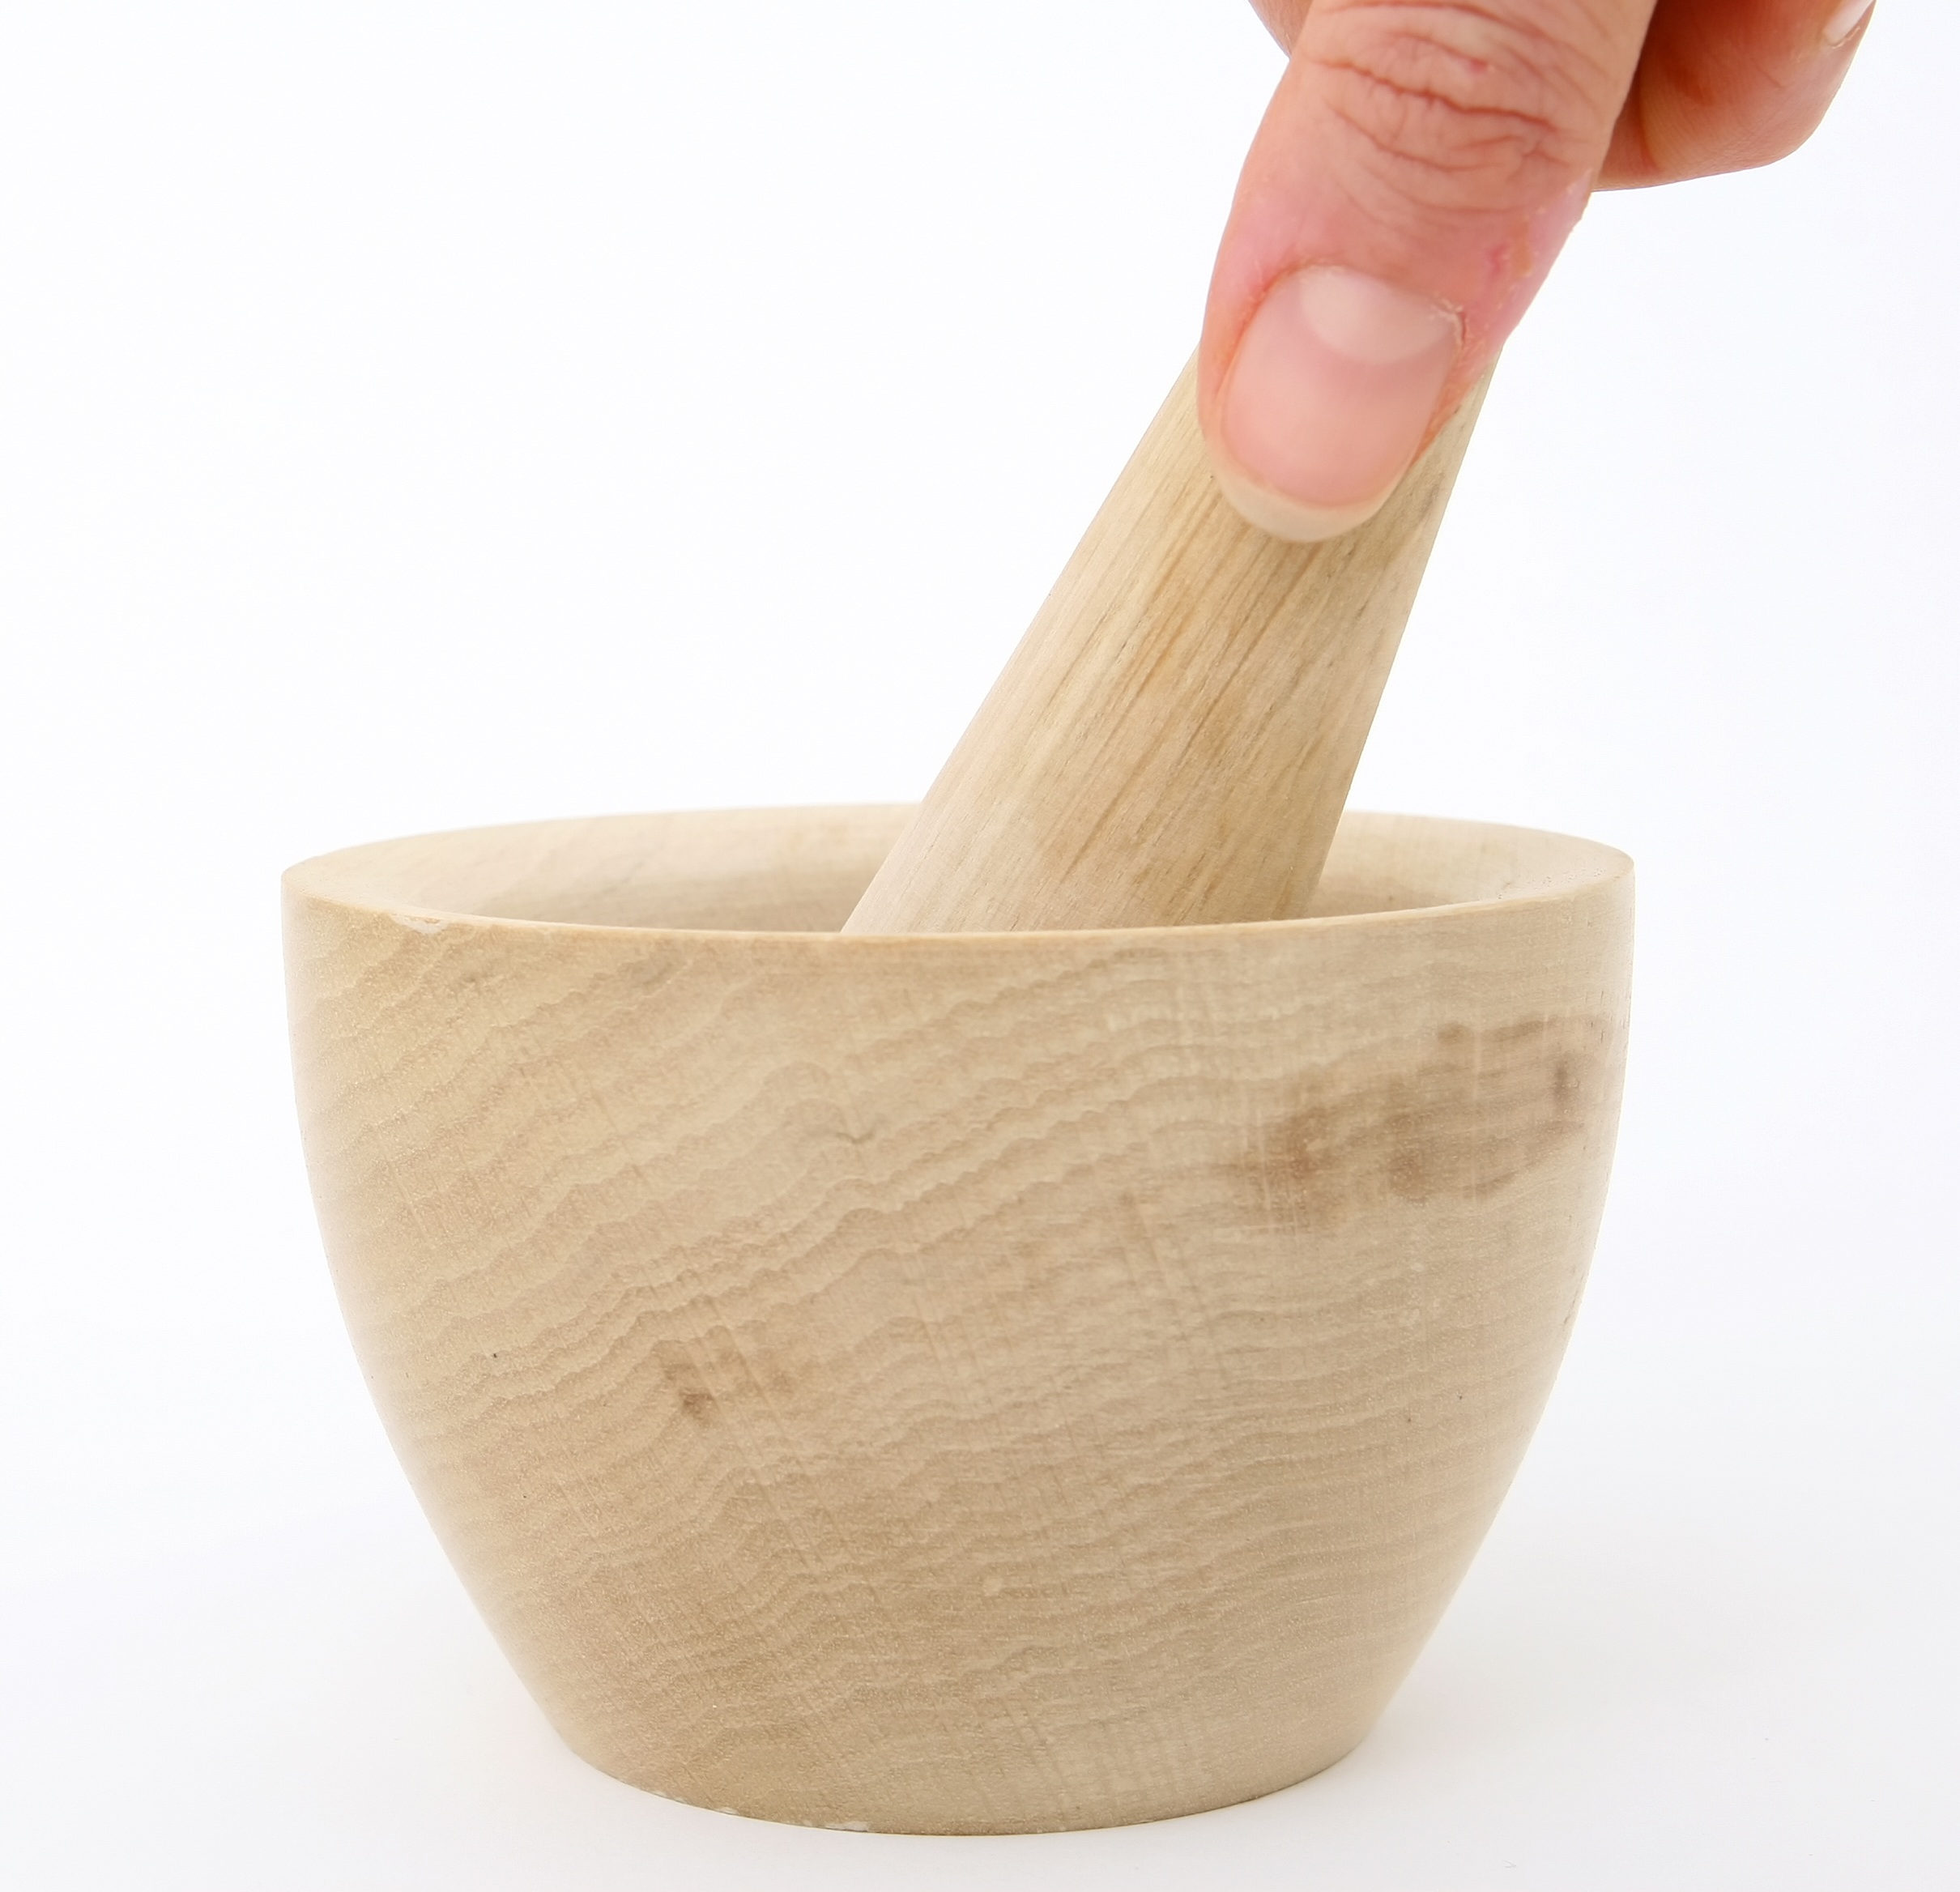
hand, utensil, wood, girl, woman, white, ground, home, isolated, tool, model, bowl, food, spice, cooking, culinary, flavour, macro, fresh, kitchen, gadget, salt, isolation, object, lady, cookery, chef, cook, handle, grind, appliance, seeds, fingers, wooden, mortar, item, mix, mixing, flowerpot, crushed, domestic, over, crush, herbs, handheld, thumb, ingredients, household, accessory, grinding, crushing, pestle, mortar and pestle